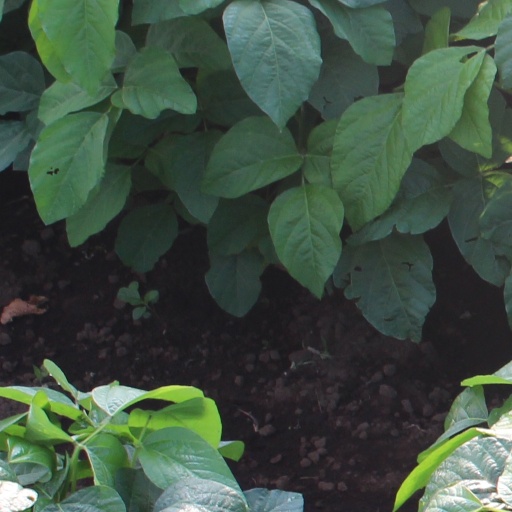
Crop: soybean